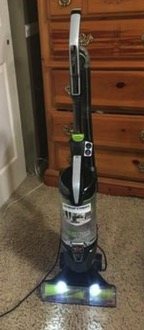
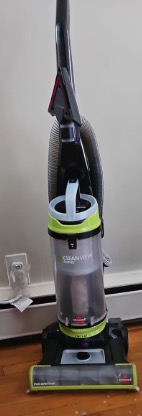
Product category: items_vacuum
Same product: no